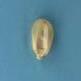
Maize quality: Good